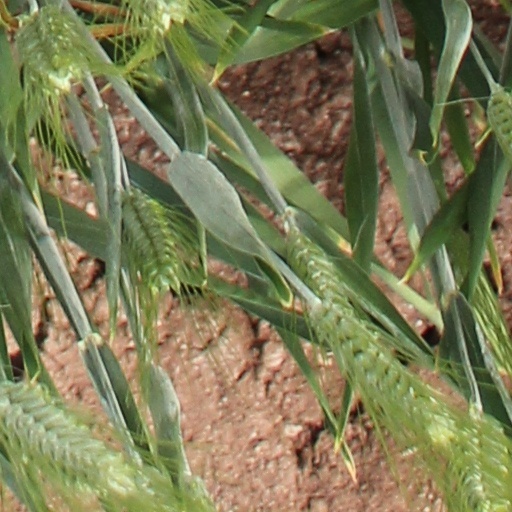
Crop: wheat